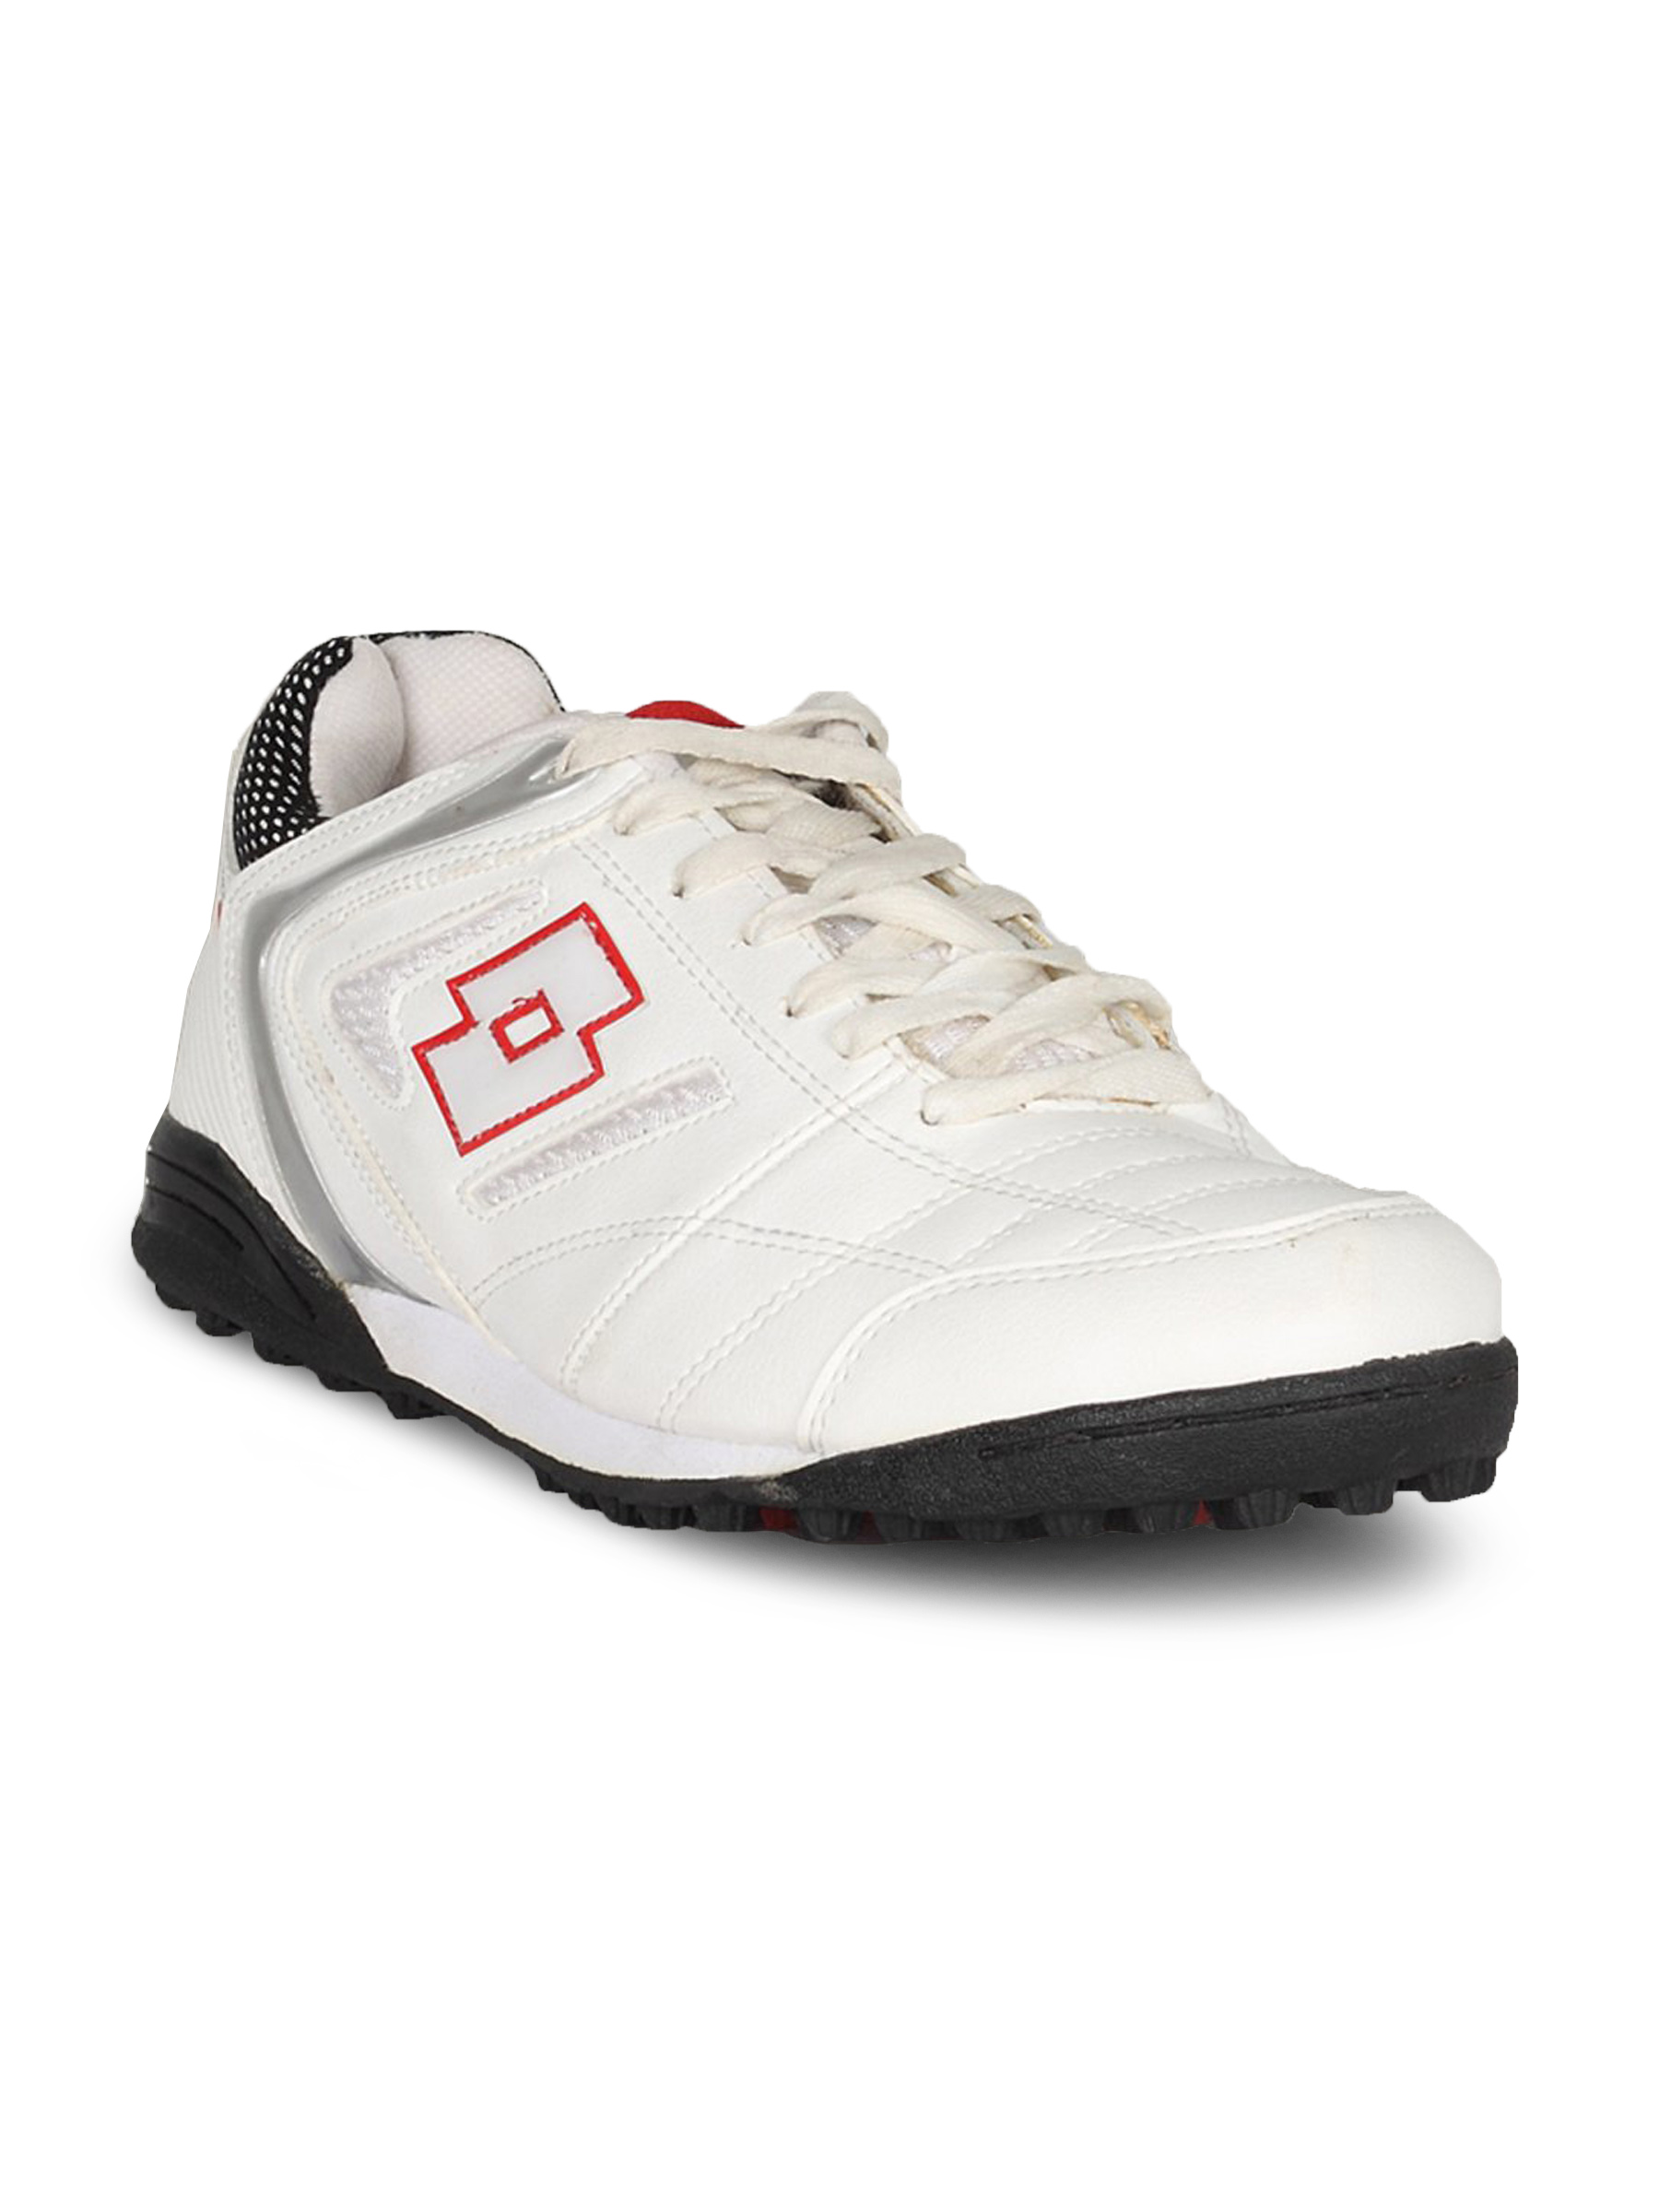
Lotto Men's Calcetto White Red Shoe
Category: Footwear / Shoes / Casual Shoes
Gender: Men
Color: White
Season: Summer 2011
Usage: Casual